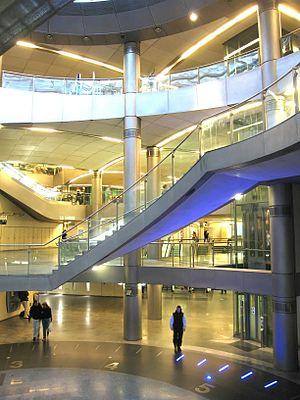
Saint-Lazare est une station des lignes 3, 12, 13 et 14 du métro de Paris, située à la limite des 8ᵉ et 9ᵉ arrondissements de Paris. Constituant longtemps la station la plus fréquentée de la capitale durant le XXᵉ siècle, elle est, avec près de 47 millions de voyageurs entrants en 2019, la deuxième par sa fréquentation, après Gare du Nord.